Reaching for the Stars (film)

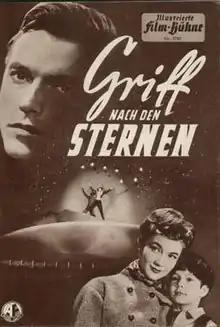

Reaching for the Stars is a 1955 West German drama film directed by Carl-Heinz Schroth and starring Erik Schumann, Liselotte Pulver and Gustav Knuth.